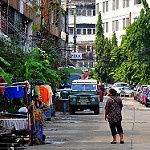
Scene: Outdoor